Monguilhem

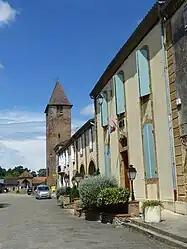
The town hall and bell tower in Monguilhem

Monguilhem is a commune in the Gers department in southwestern France.